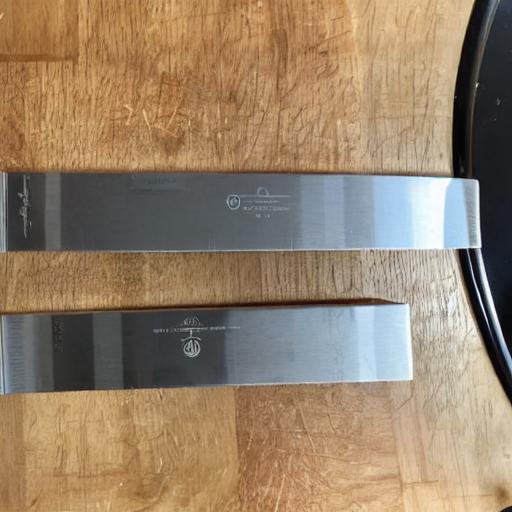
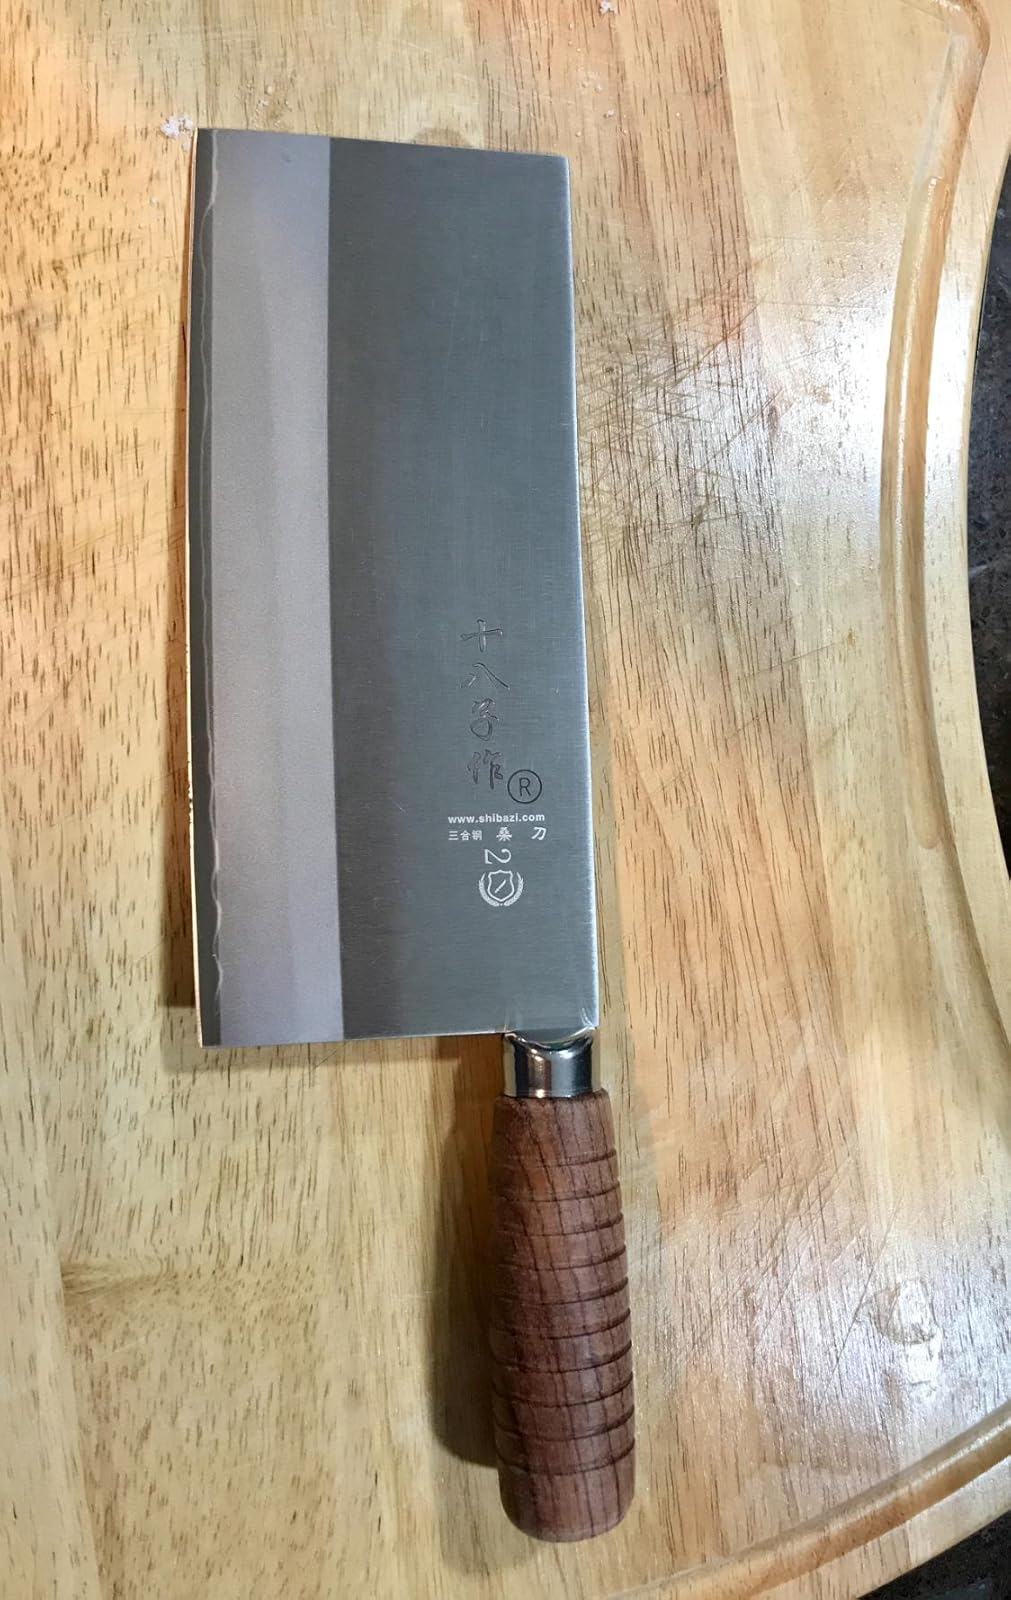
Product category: items_knife
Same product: no